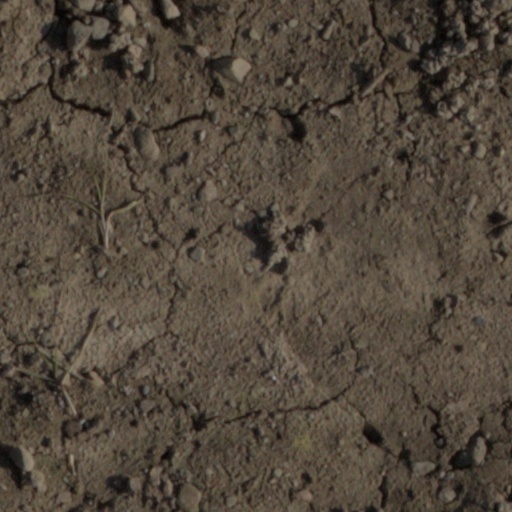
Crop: wheat